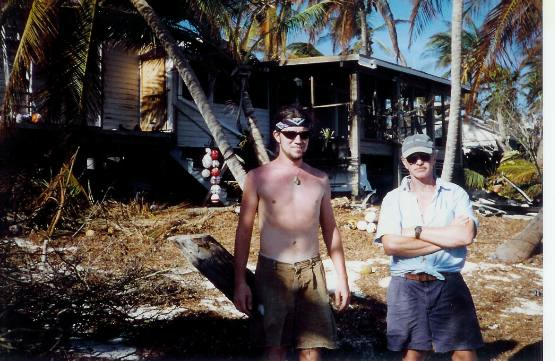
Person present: Yes